List of international cricket five-wicket hauls by Glenn McGrath

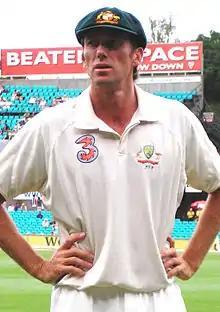
A man in cricket whites and a baggy green cap, with his hands on his hips. He is standing on the pitch in front of a stand with a number of empty turquoise seats.

Glenn McGrath, a retired international Australian cricketer, took a number of five-wicket hauls during his career. In cricket, a five-wicket haul (also known as a "five–for" or "fifer") refers to a bowler taking five or more wickets in a single innings. This is regarded as a notable achievement, , only 54 bowlers have taken 15 or more five-wicket hauls at international level in their cricketing careers.